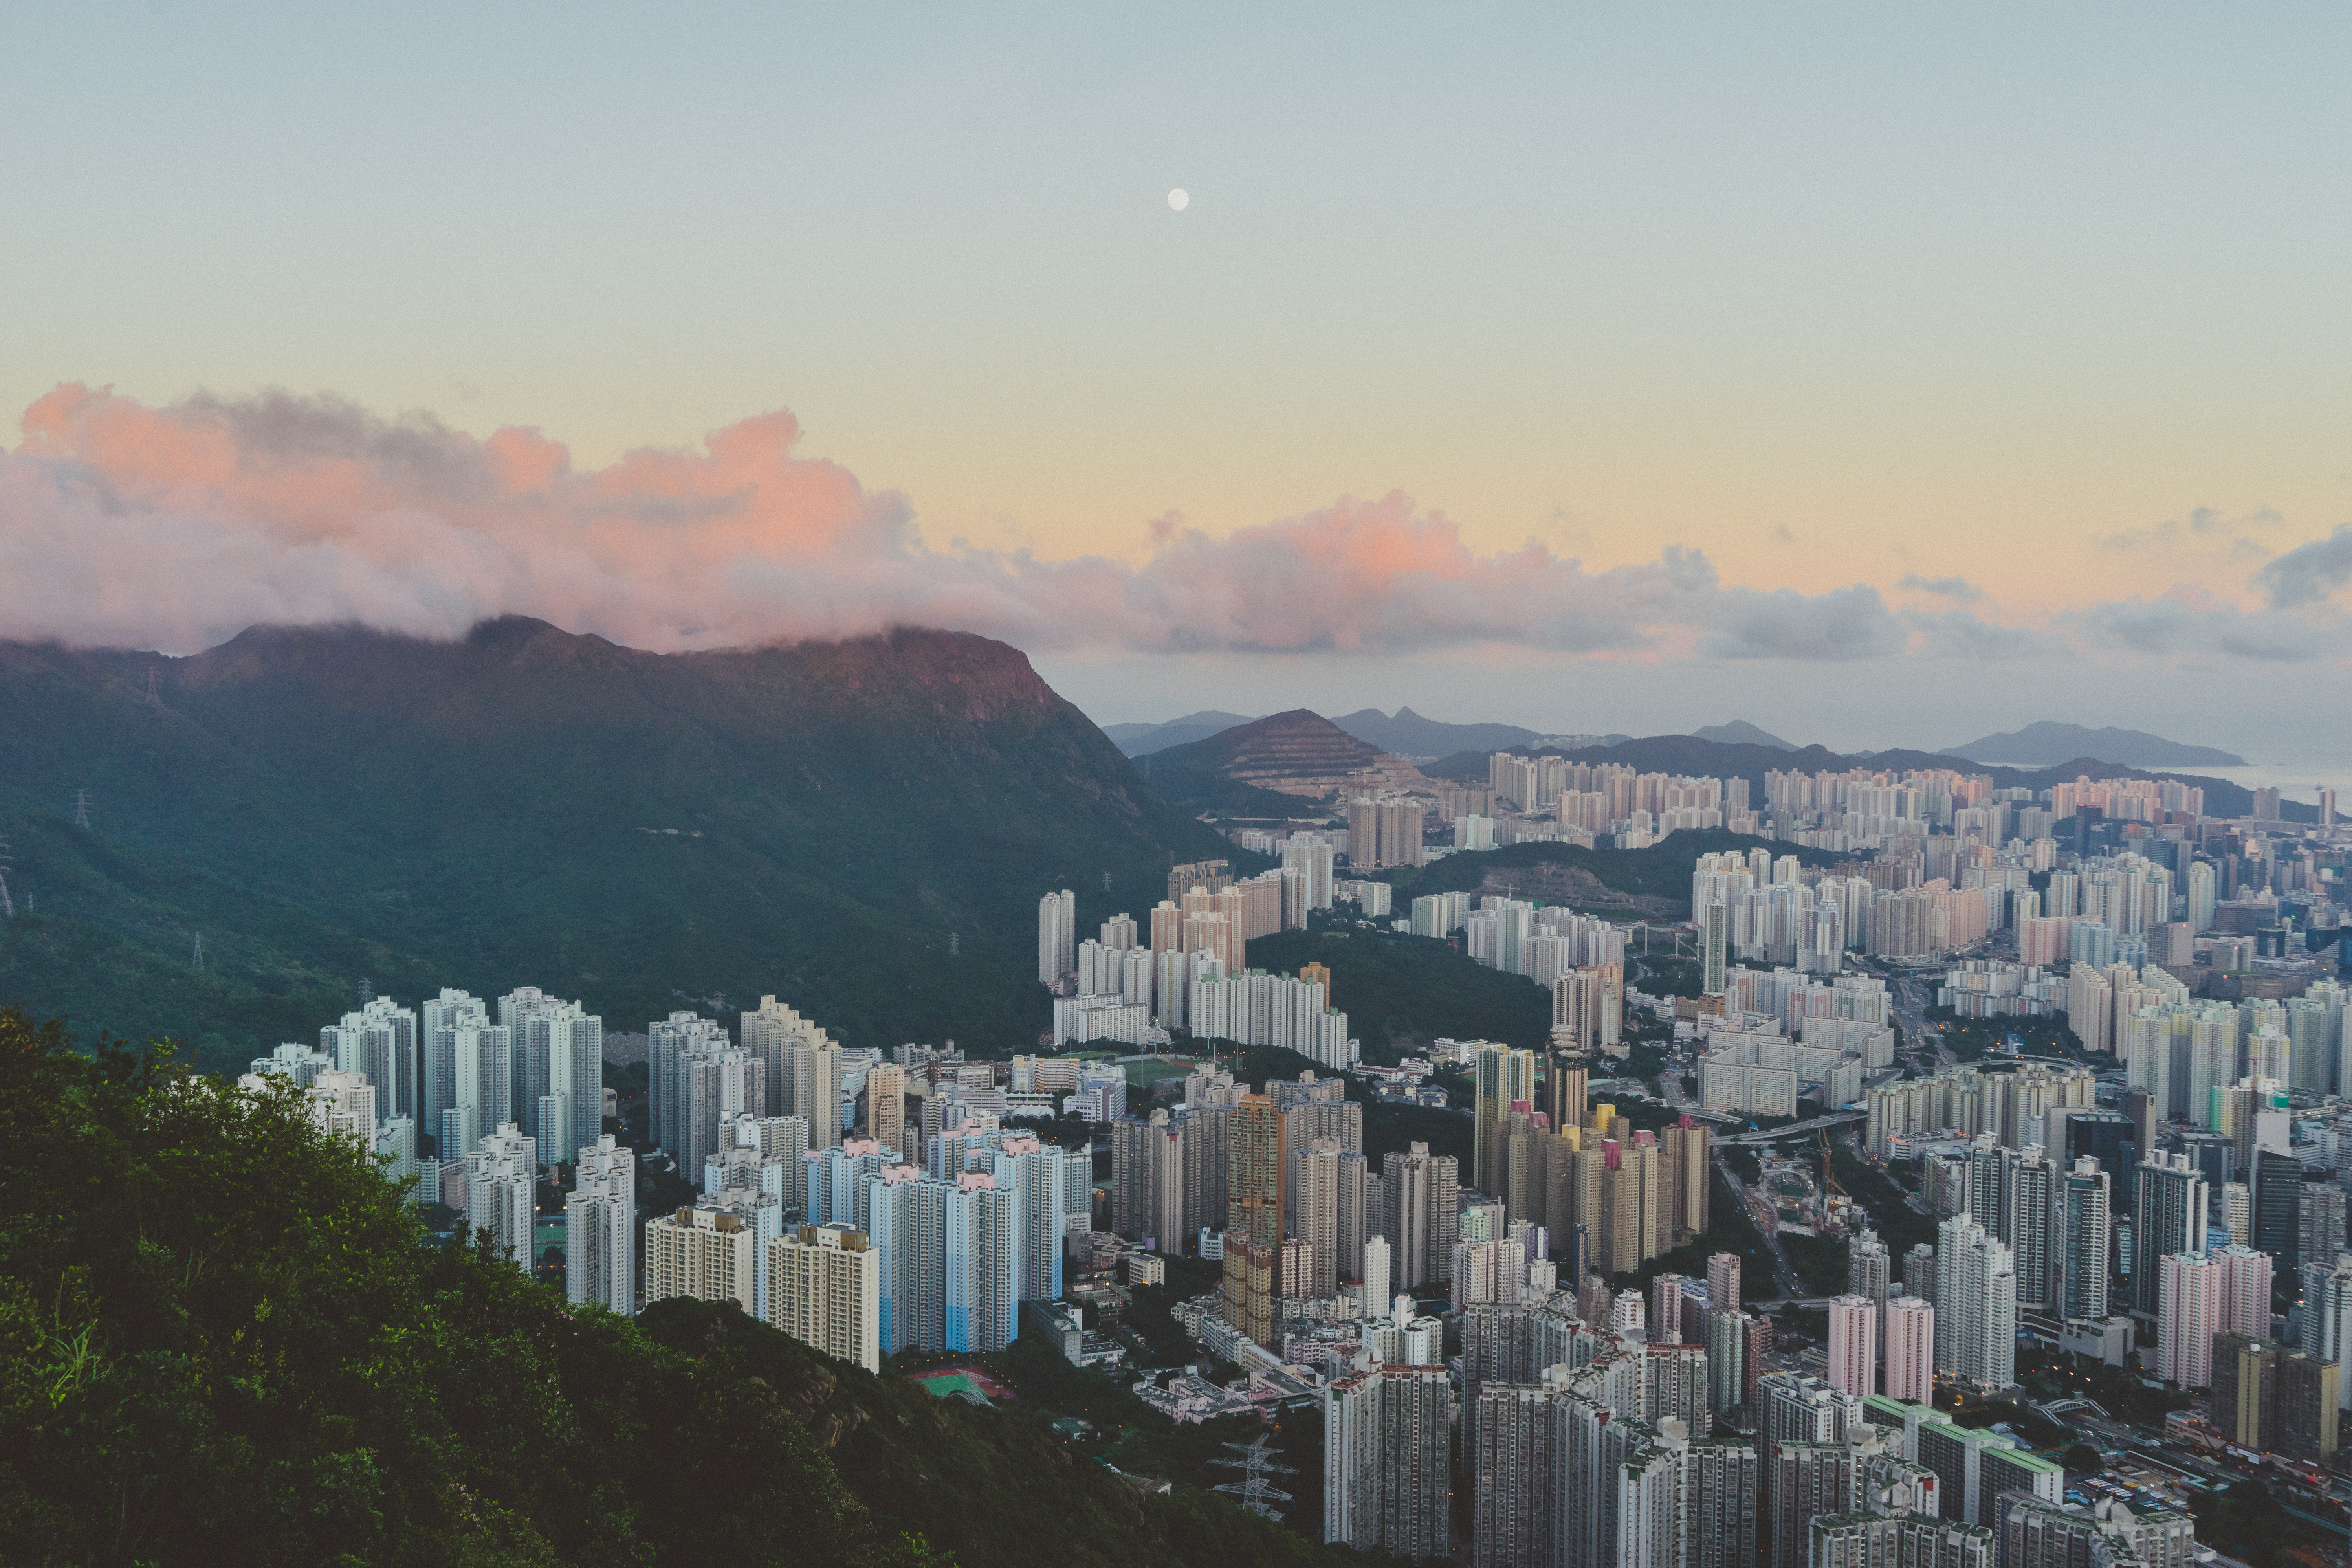
landscape, horizon, mountain, sky, skyline, morning, hill, dawn, city, urban, mountain range, cityscape, dusk, buildings, aerial photography, geographical feature, atmospheric phenomenon, human settlement, atmosphere of earth, mountainous landforms